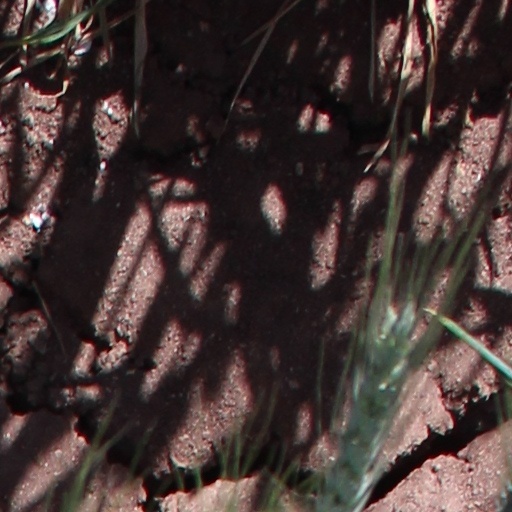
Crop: wheat